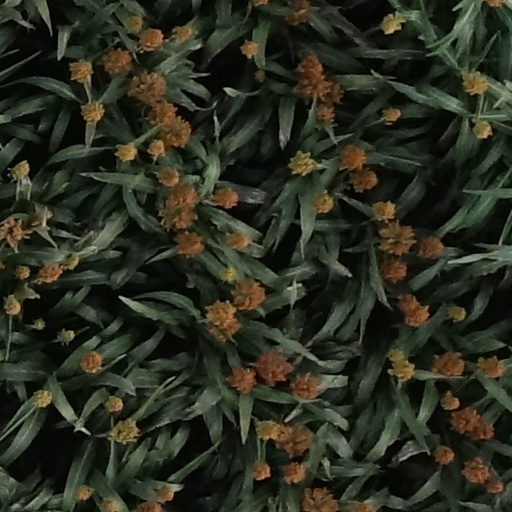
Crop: sorghum